Bartholomew County Annex building

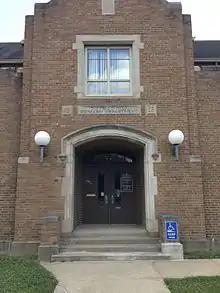
Main entrance to the Bartholomew County Annex building as seen from State Street

When this building was finished in 1928, it would have stood next to another two-story brick building that was built in 1905. Together these two buildings made up the elementary school (grades 1-3 being housed in this building, and 4-6 being housed in the 1905 building).